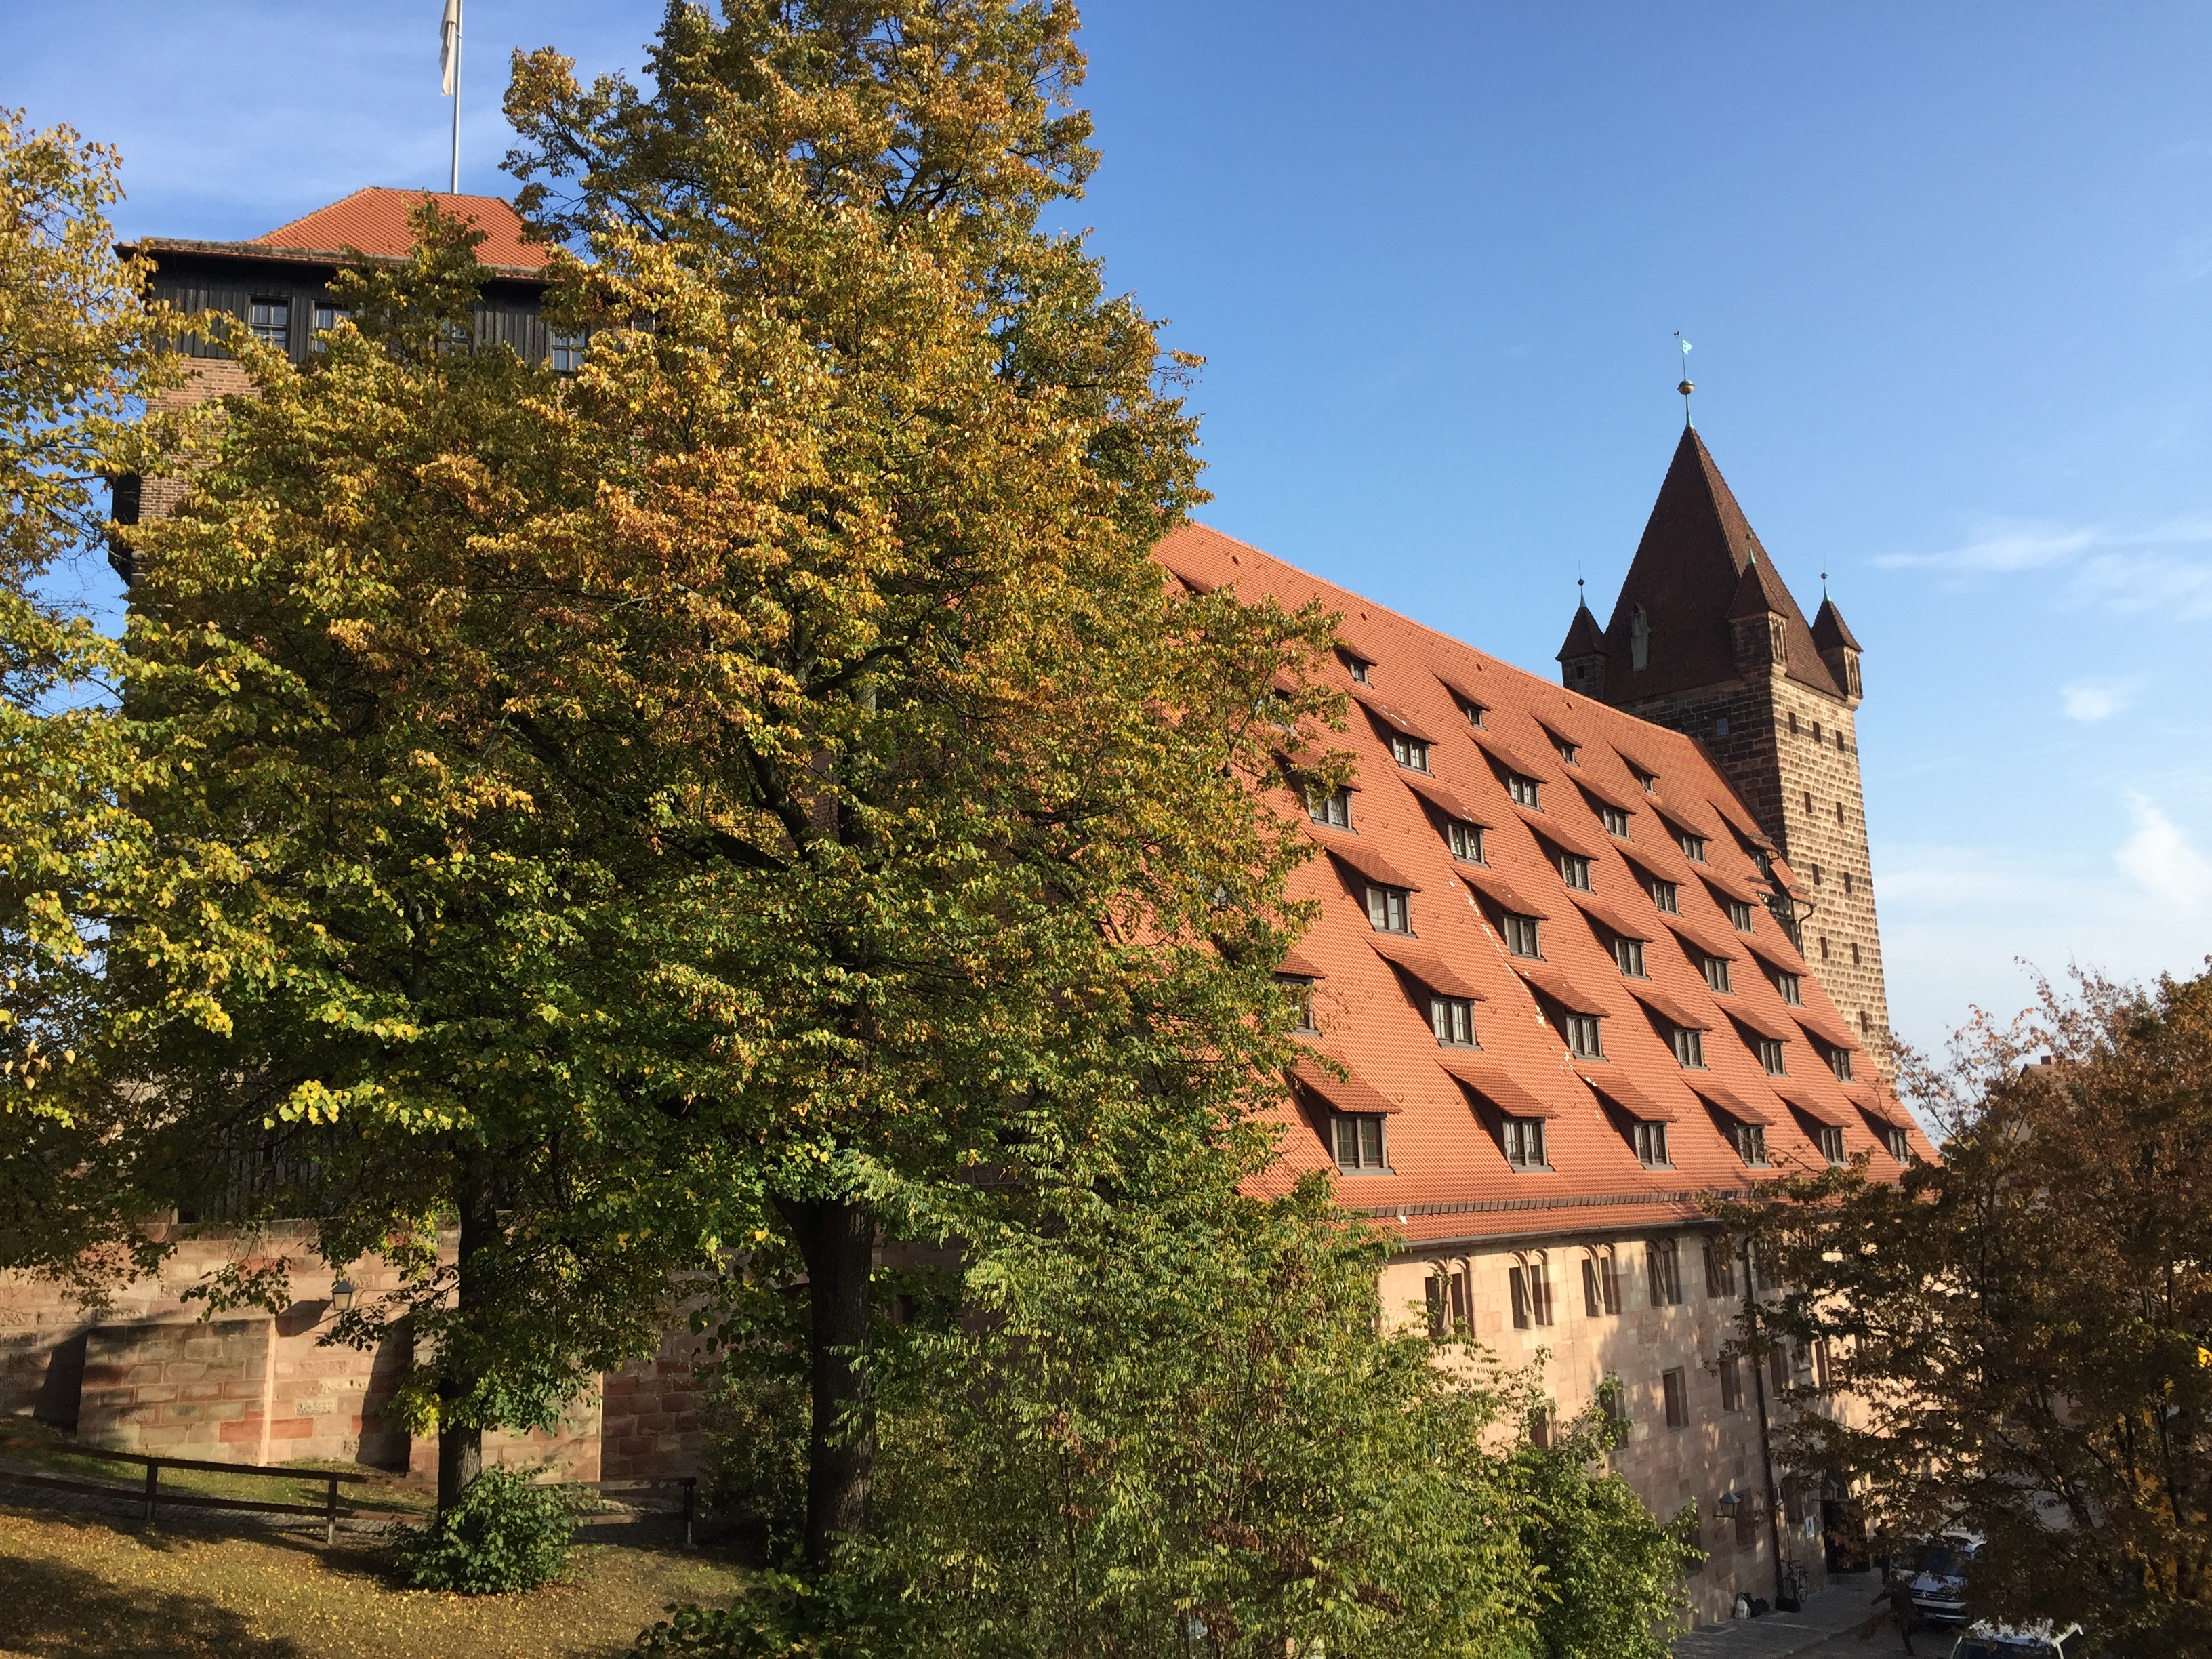
tree, architecture, house, building, chateau, village, autumn, castle, place of worship, old town, monastery, bavaria, estate, historically, middle ages, nuremberg, swiss francs, youth hostel, imperial castle